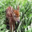
Label: deer